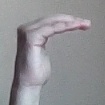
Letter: haa